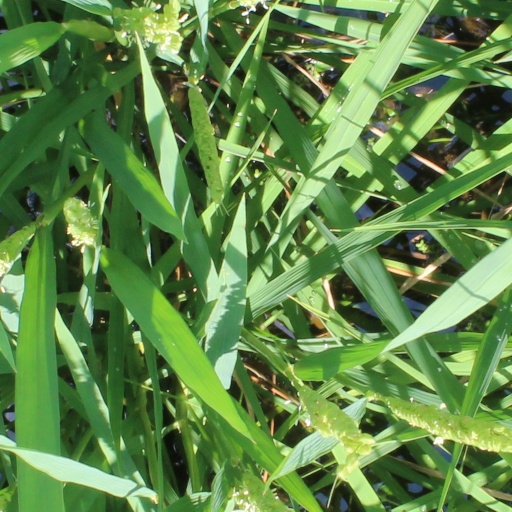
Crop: rice